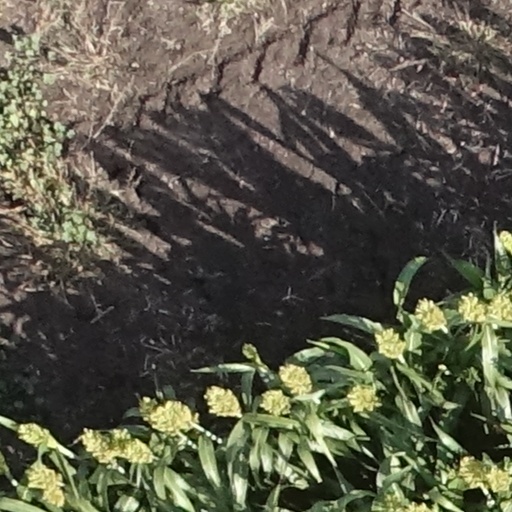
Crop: sorghum